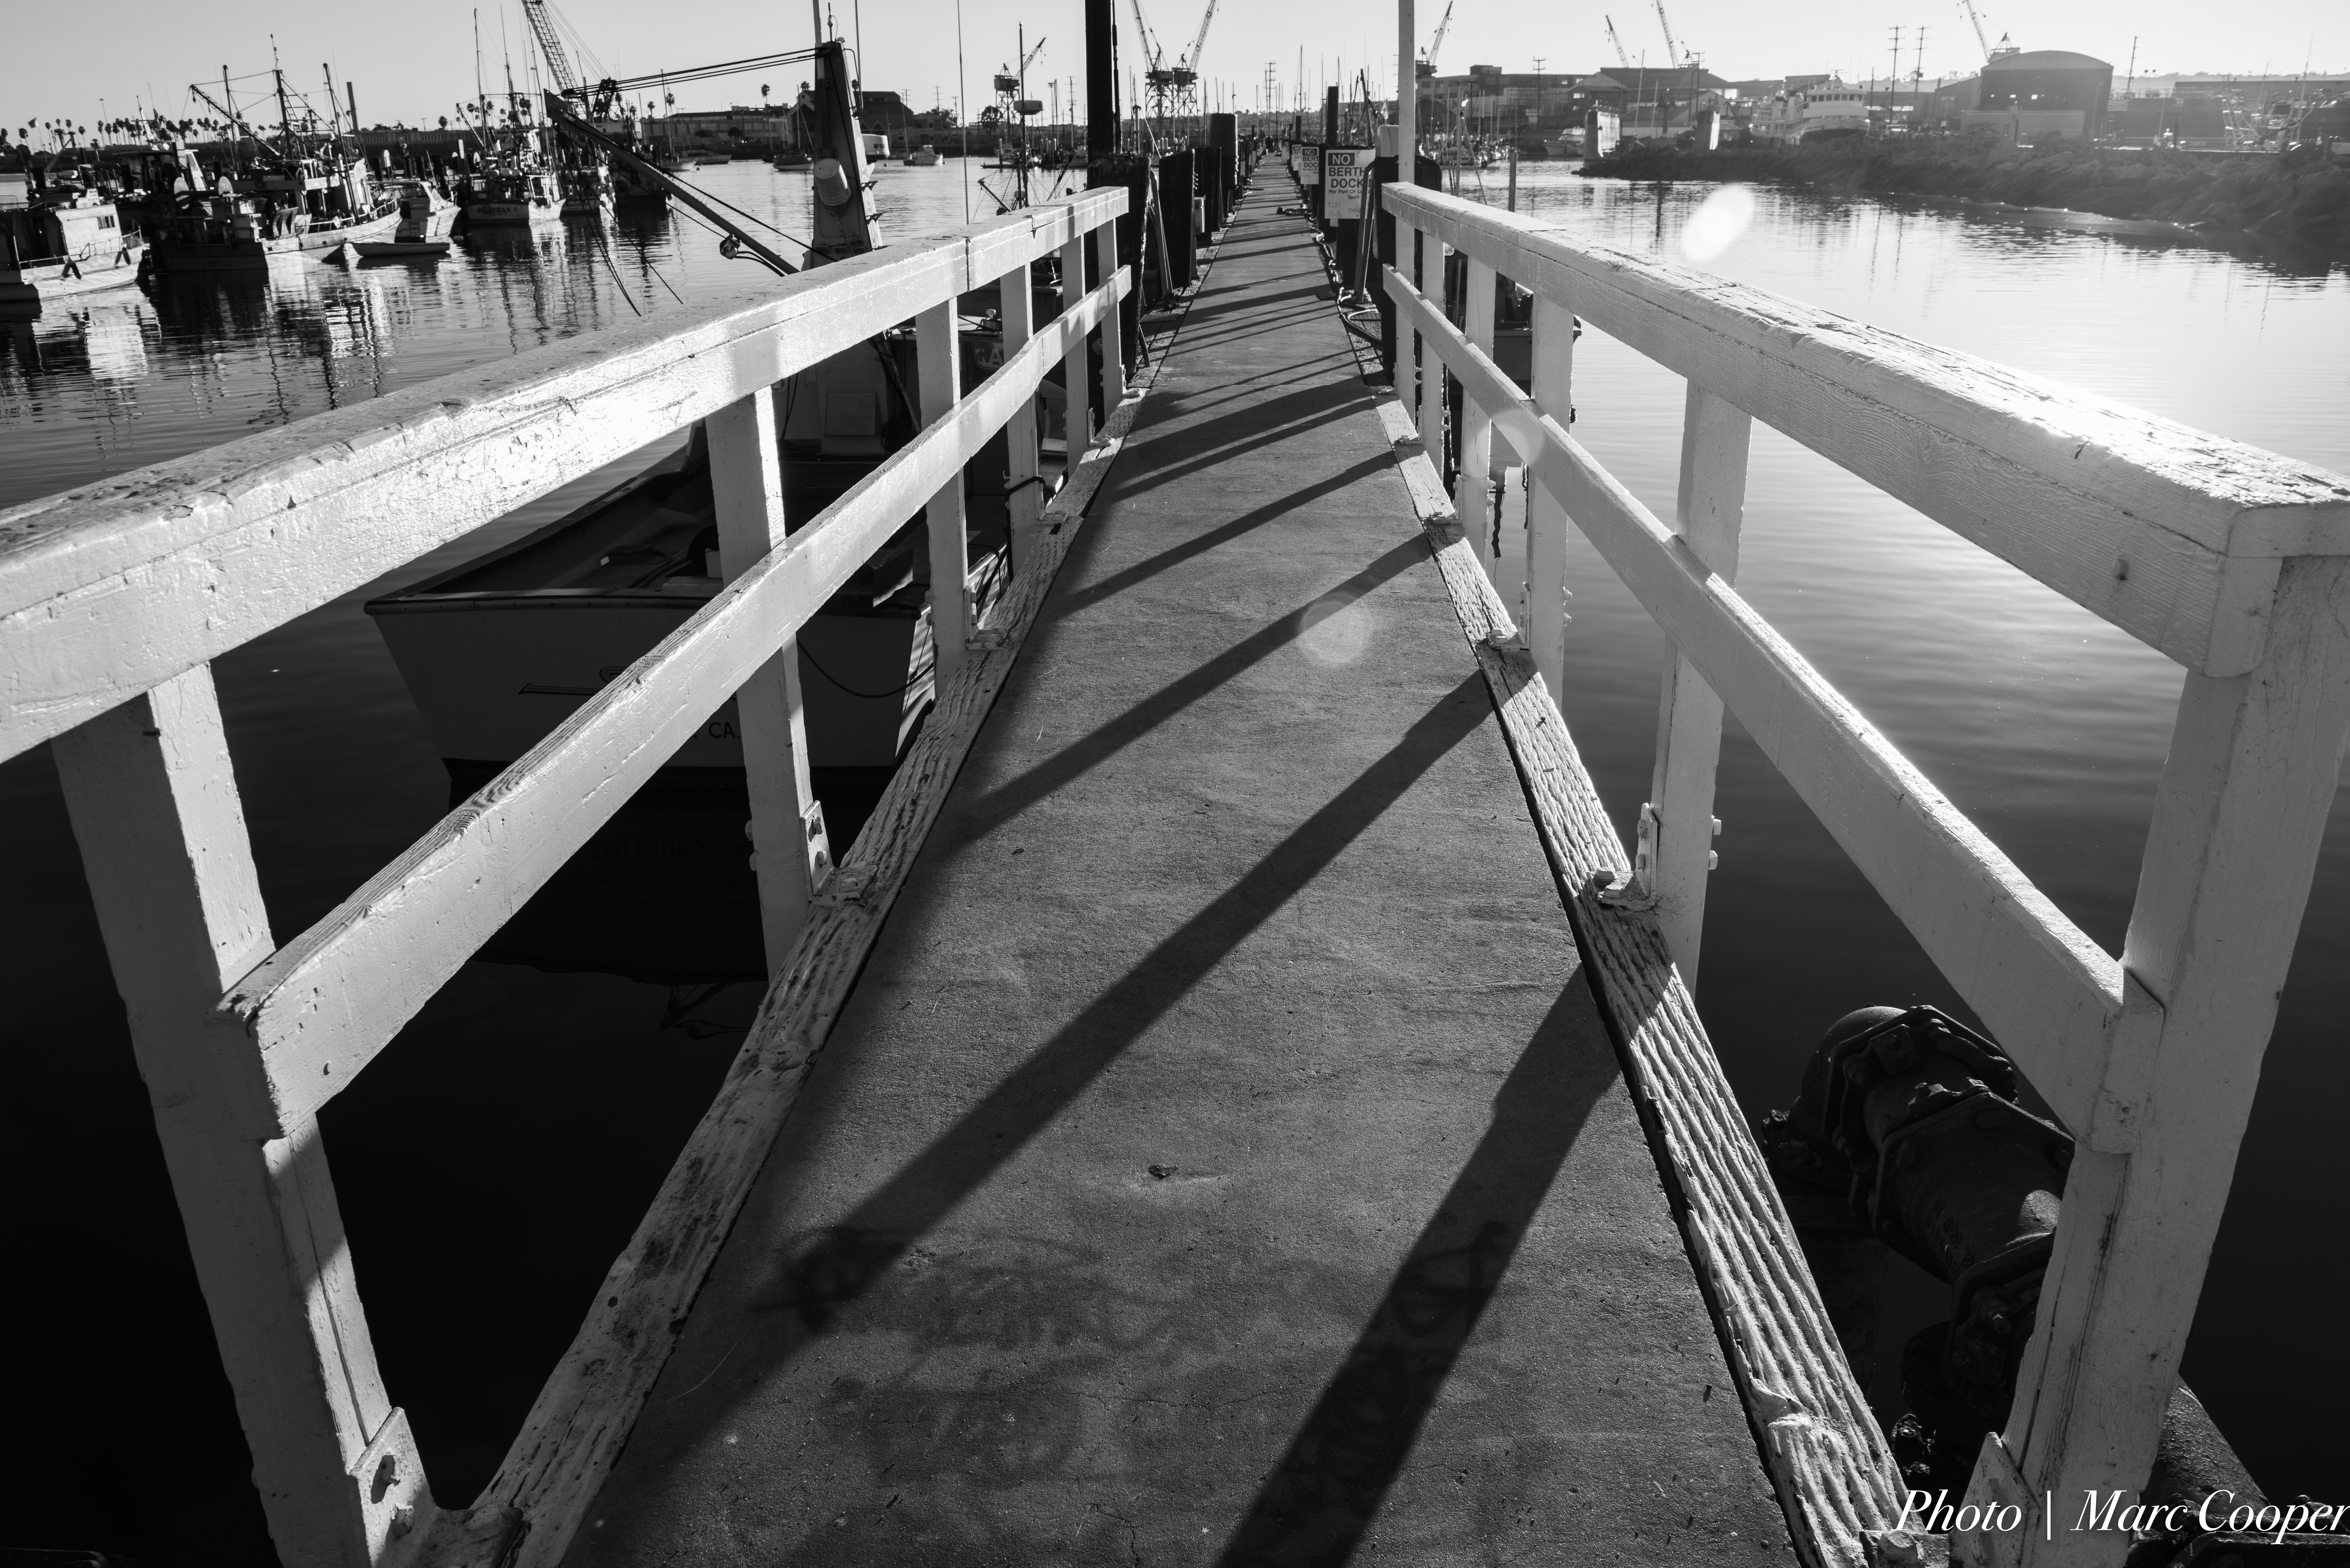
dock, black and white, white, boat, bridge, line, vehicle, shadow, harbor, black, monochrome, california, bw, lightroom, los, angeles, autofocus, losangeles, patterns, sanpedro, boatdock, terminalisland, shape, monochrome photography